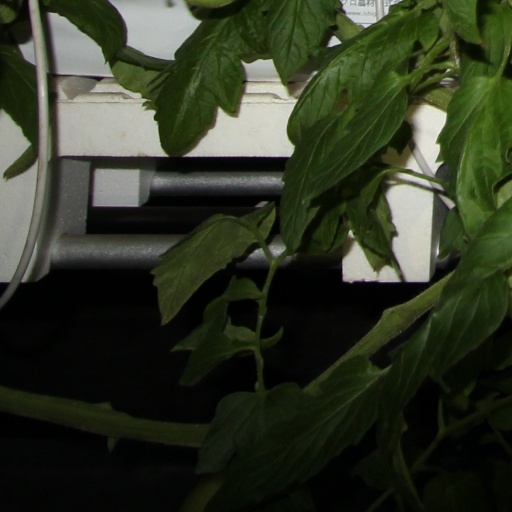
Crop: tomato